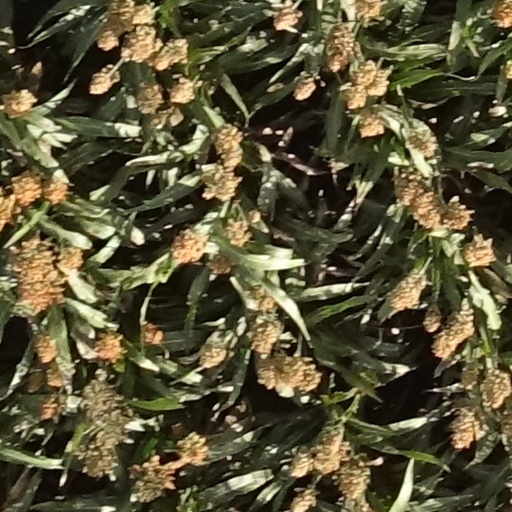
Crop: sorghum